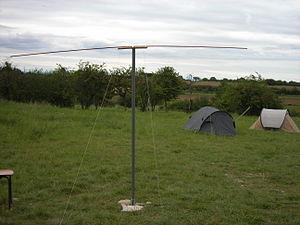
Un radioécouteur désigné aussi par SWL est un passionné qui écoute les transmissions par ondes radioélectriques au moyen d'un Récepteur radio approprié et d'une antenne dédiée aux bandes qu'il désire écouter : l'aviation donc, la radiodiffusion, les radioamateurs, les satellites, les Bandes marines, les astres, les agences de presse, la météorologie, etc.
Jupiter est une planète géante gazeuse. Il s'agit de la plus grosse planète du Système solaire, plus volumineuse et massive que toutes les autres planètes réunies, et la cinquième planète par sa distance au Soleil.
La radioastronomie amateur est la pratique de la radioastronomie par des astronomes non professionnels et des radioamateurs.
Un radiotélescope est un télescope spécifique utilisé en radioastronomie pour capter les ondes radioélectriques émises par les astres. Ces ondes radio, bien que plus ou moins prédites par certains physiciens comme Thomas Edison et Oliver Lodge, ne sont véritablement découvertes qu'au début des années 1930 par Karl Jansky lorsqu'il cherche l'origine de certaines interférences avec les transmissions radio terrestres.